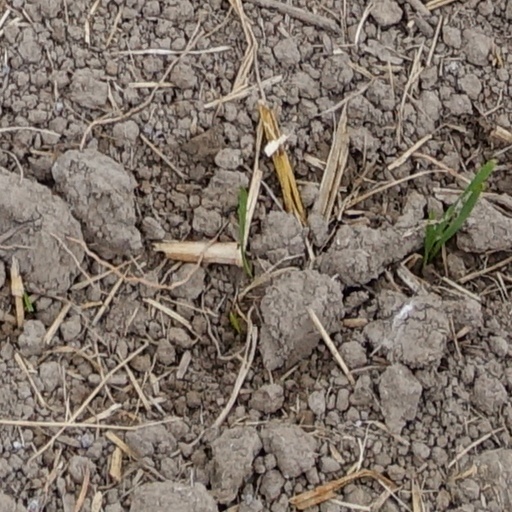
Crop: wheat